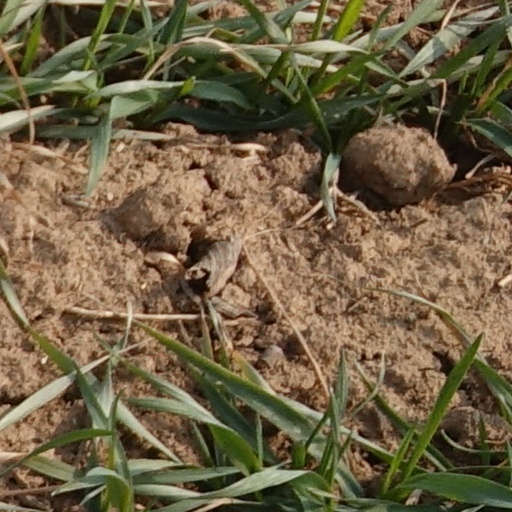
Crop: wheat